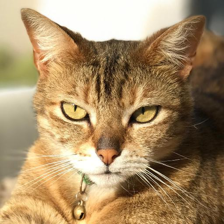
Label: animals